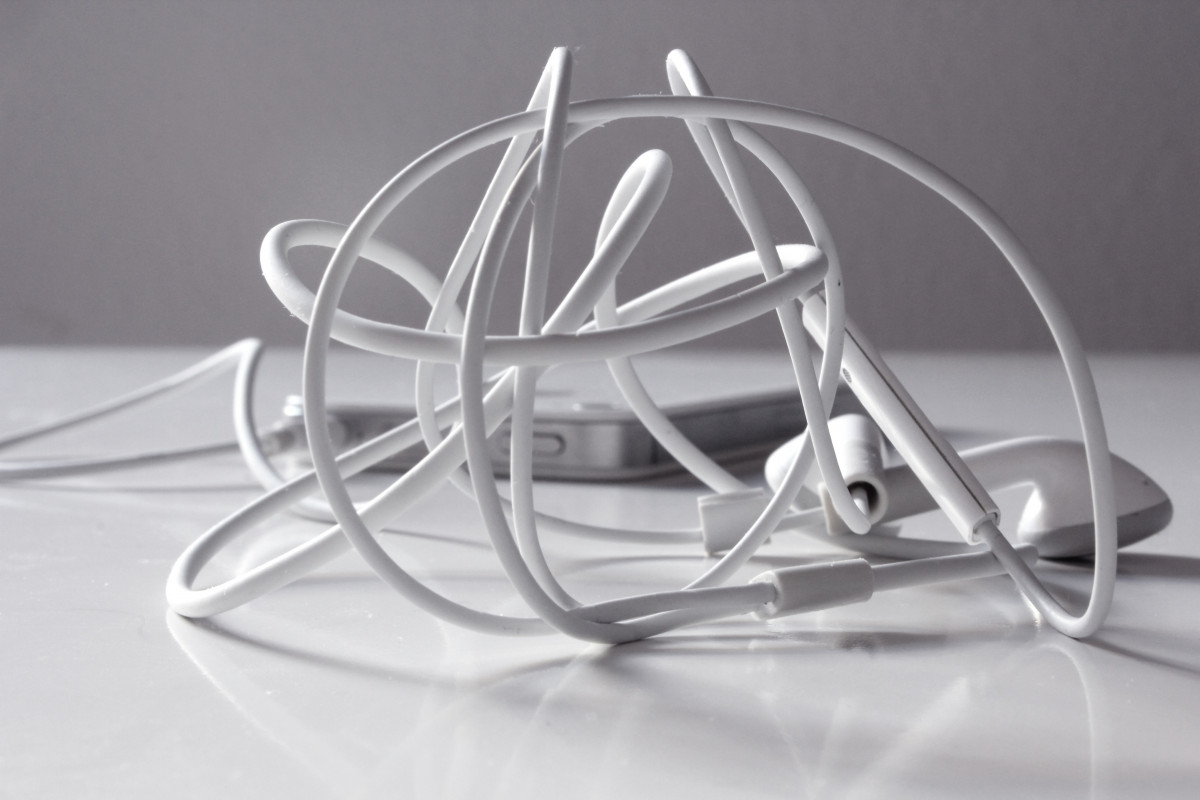
Tags: chair, furniture, glasses